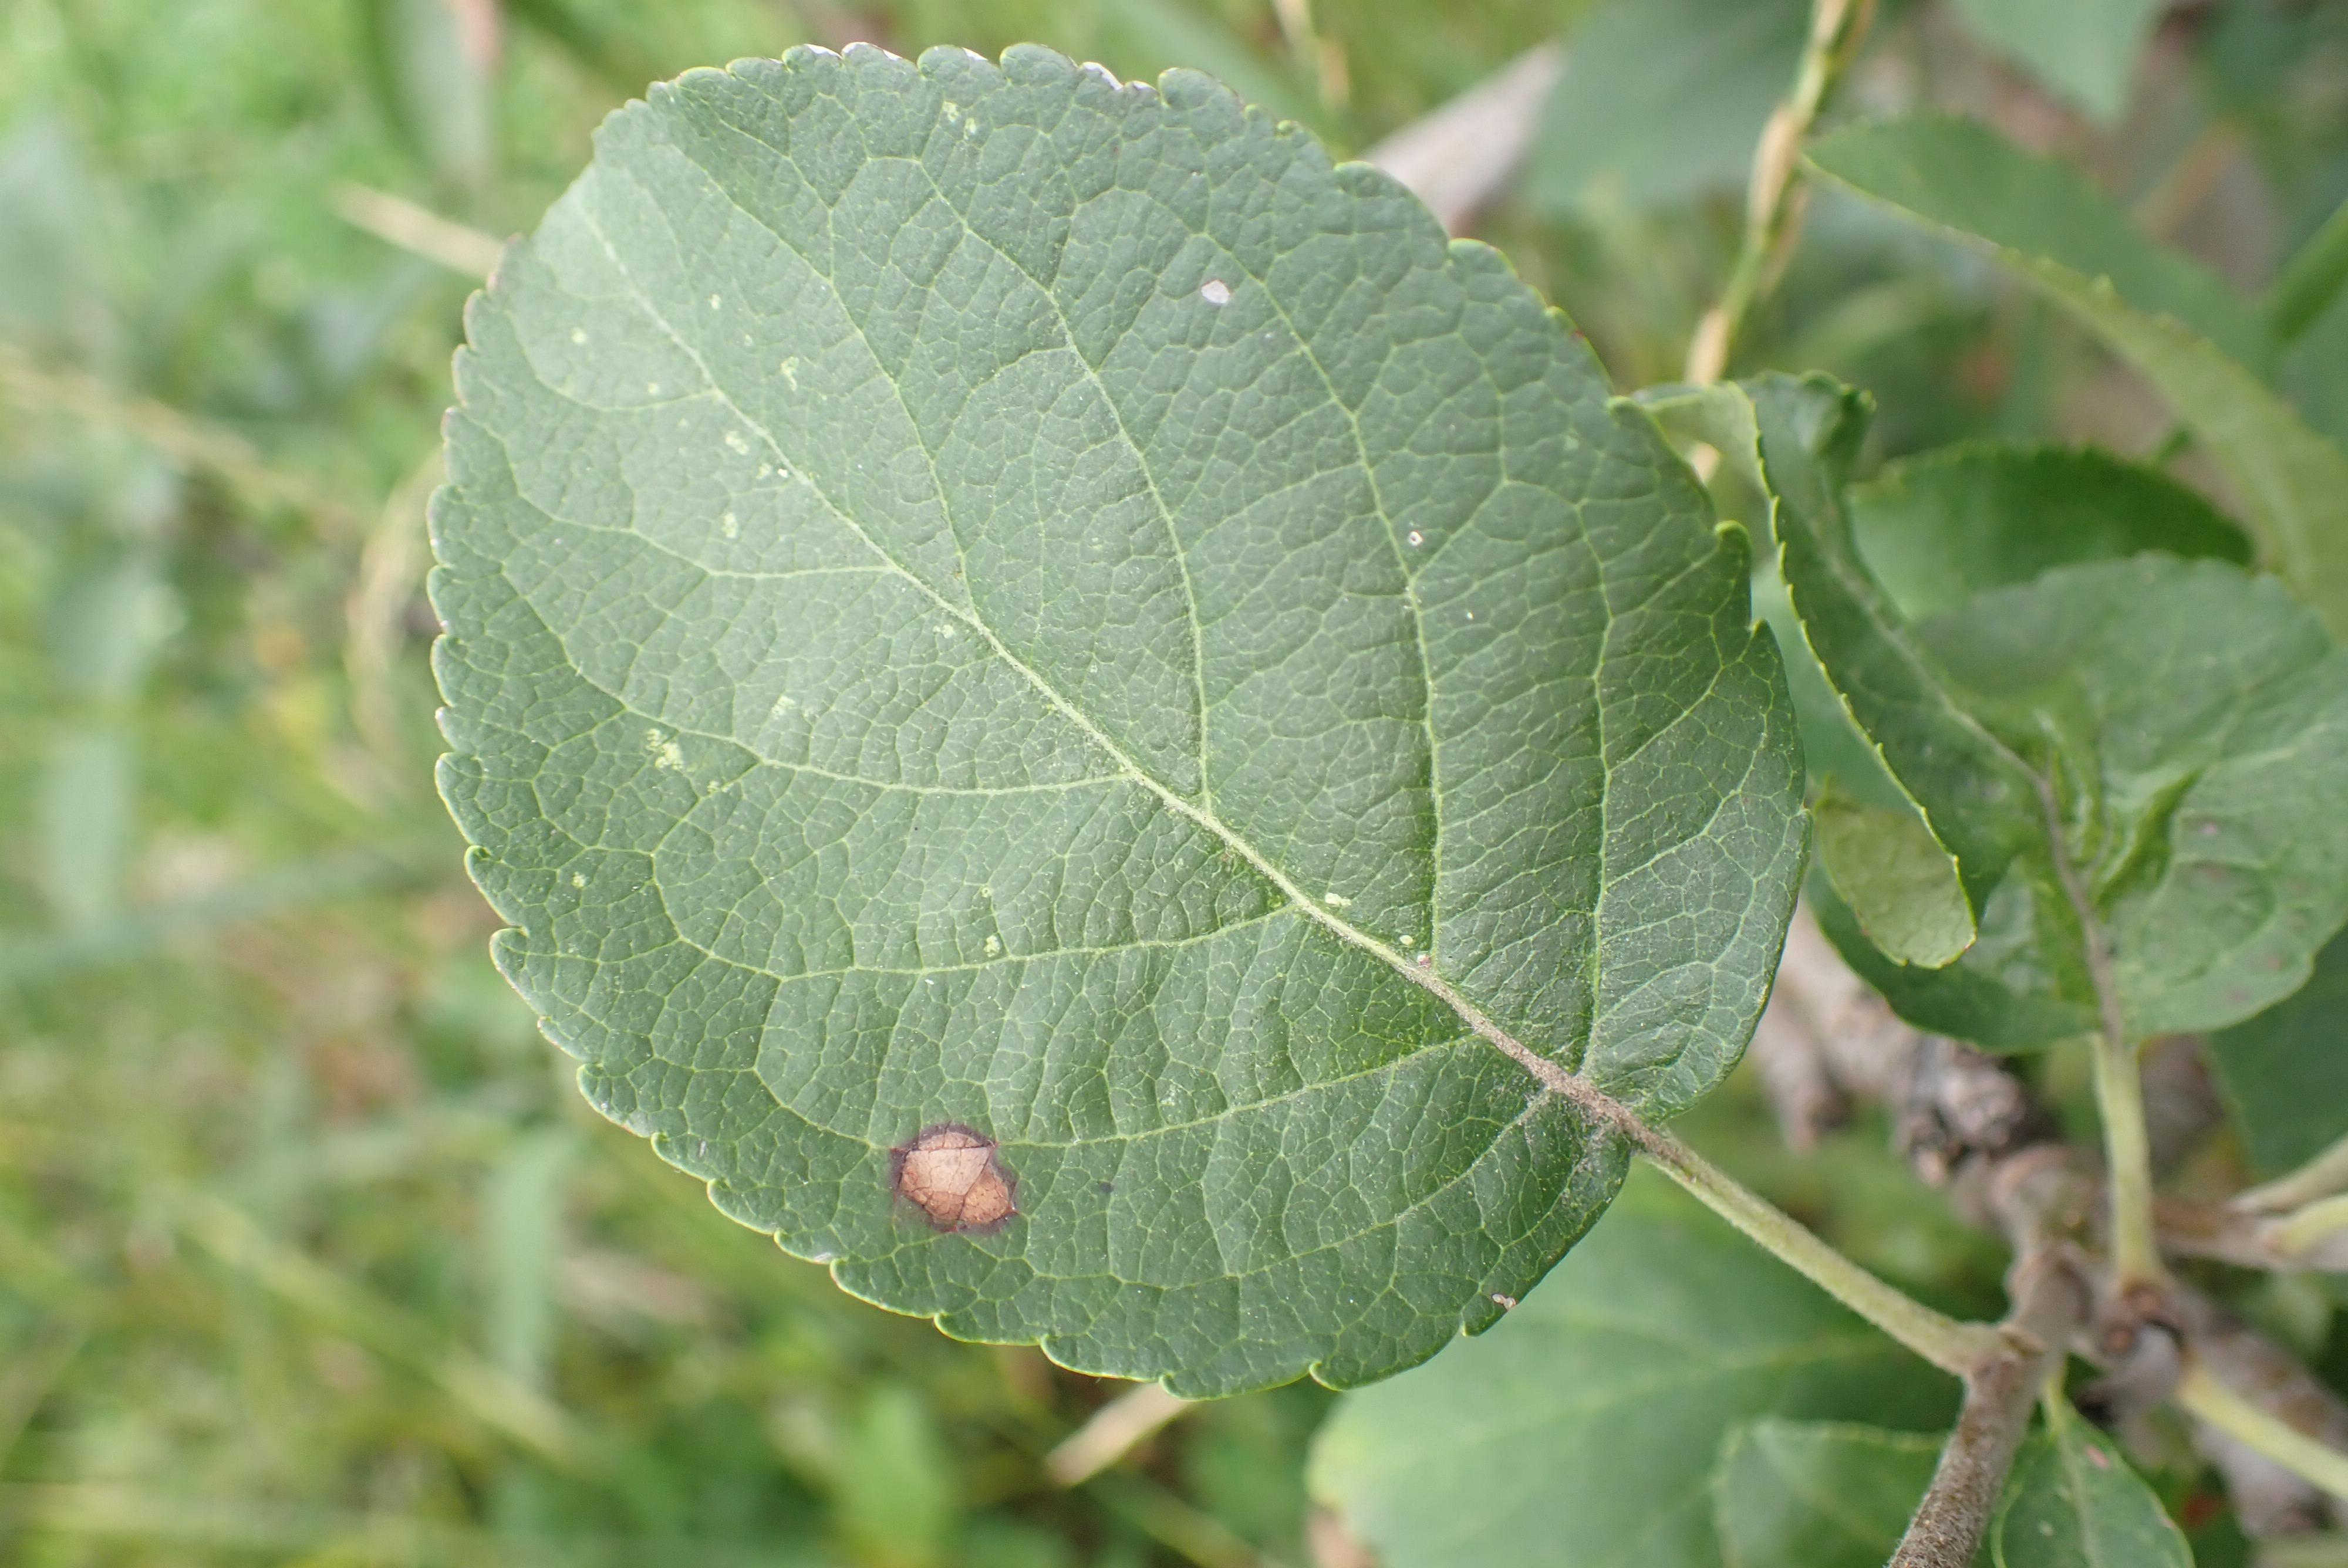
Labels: frog_eye_leaf_spot